Battle of Cambrai (1917)

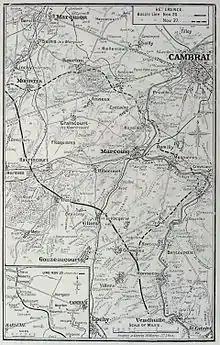

Proposals for an operation in the Cambrai area using a large number of tanks originated from Brigadier Hugh Elles of the Tank Corps, and the reliance on the secret transfer of artillery reinforcements to be "silently registered" to gain surprise came from Henry Hugh Tudor, commander of the 9th (Scottish) infantry division artillery. In August 1917, Tudor conceived the idea of a surprise attack in the IV Corps sector, he suggested a primarily artillery-infantry attack, which would be supported by a small number of tanks, to secure a breakthrough of the German Hindenburg Line. The German defences were formidable; Cambrai, was a quiet front and the Germans had built an elaborate defence in depth.